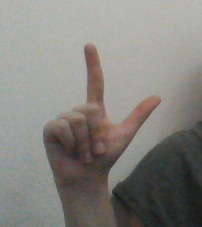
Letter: laam